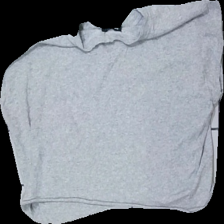
View: back
Type: T-shirt
Category: Ladies
Brand: Boohoo
Colors: Grey, Black
Material: 56% Cotton 44% Polyester
Cut: Cropped
Size: 36
Season: All
Price range: <50
Recommended usage: Export
Description: grey cropped t-shirt with print